Timeline of the COVID-19 pandemic in Ontario (2020)

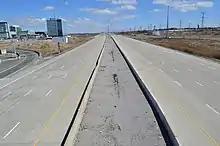
A near-empty Highway 407 on March 27, 2020

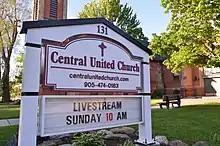
Sunday service at Central United Church in the Markham neighbourhood of Unionville is livestreamed online during the pandemic

On March 5, Ontario reported three more cases of the virus, for a total of 23 in the province, with cases in Toronto, Kitchener, and Mississauga being reported. The three cases came from Iran, Italy, and the "Grand Princess" cruise ship, respectively. It was also announced that another case in Ontario was resolved.